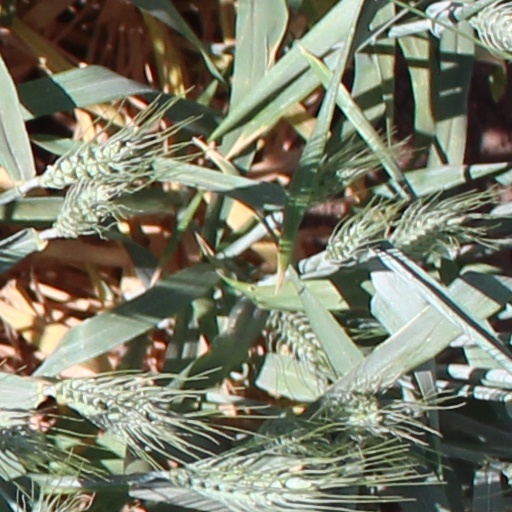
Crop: wheat